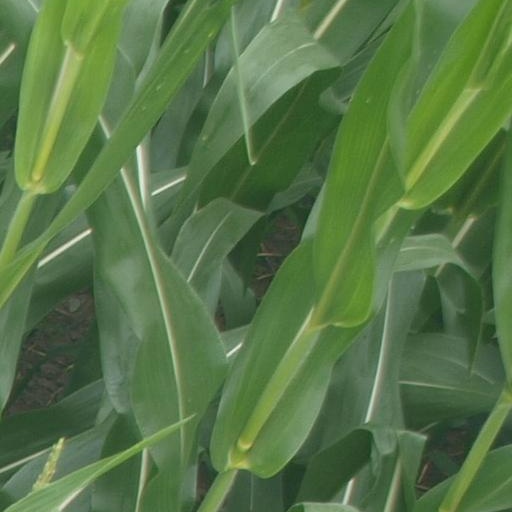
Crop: maize; corn